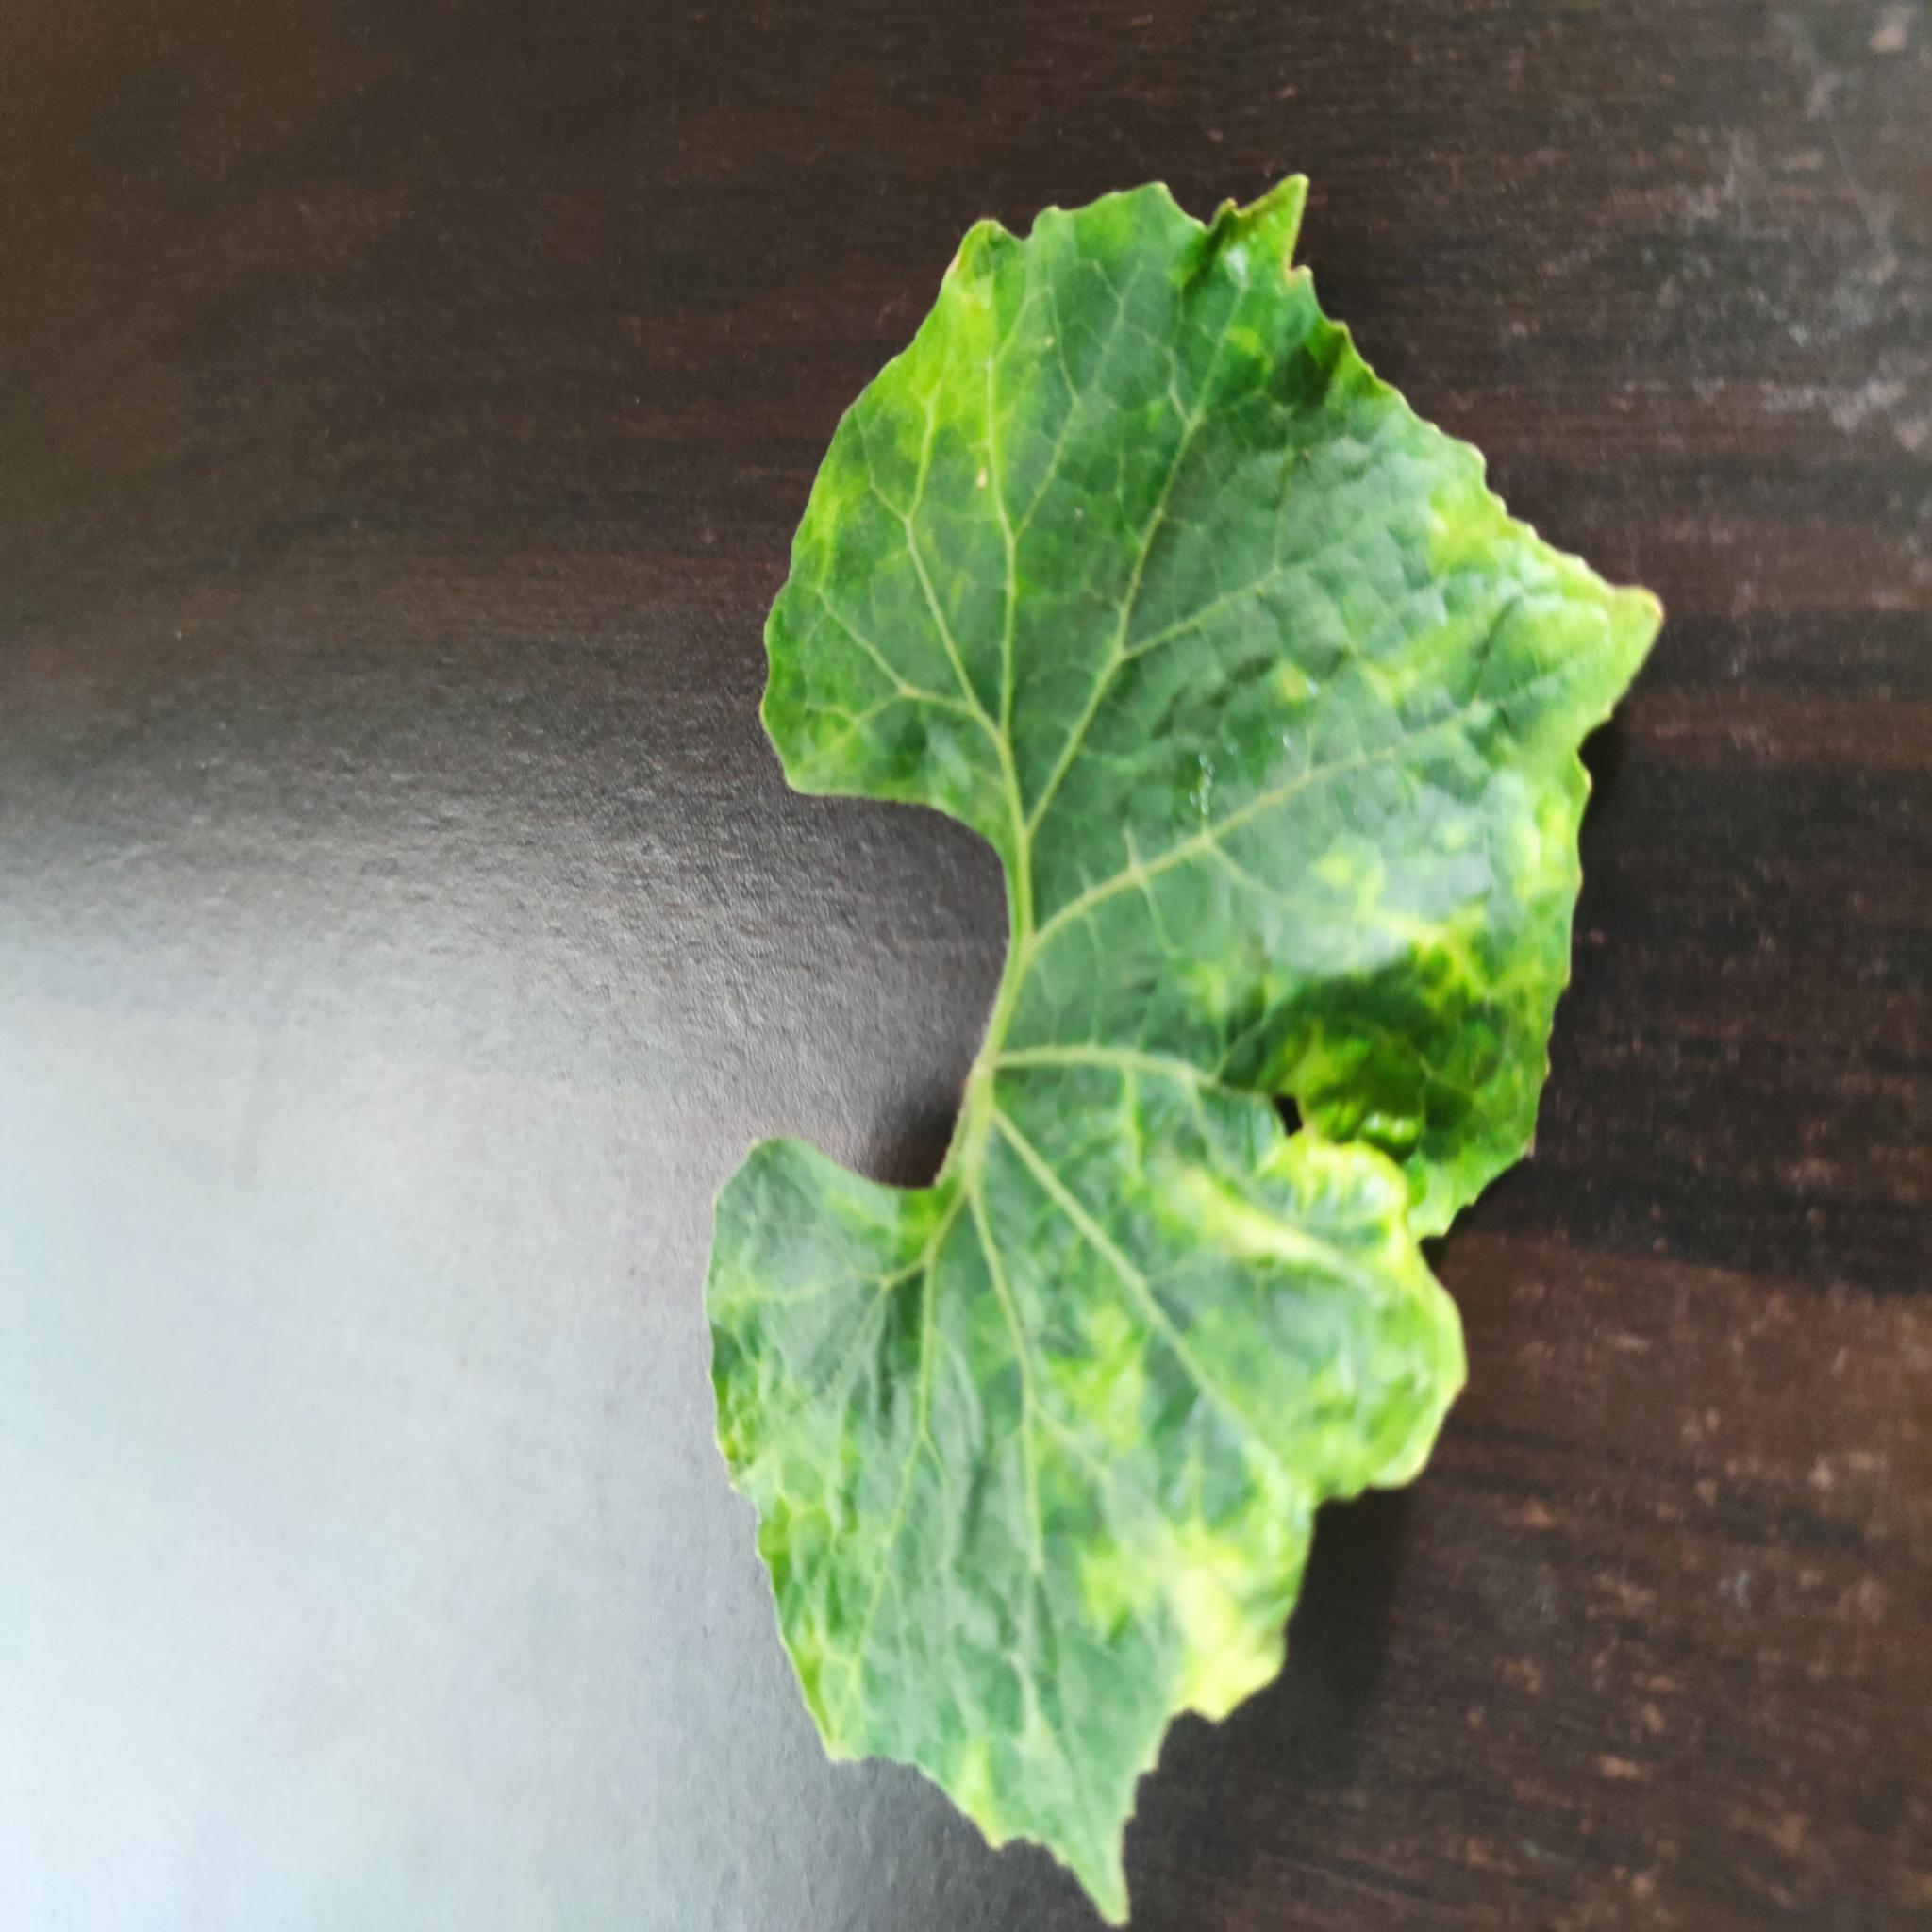
Label: Leaf curl